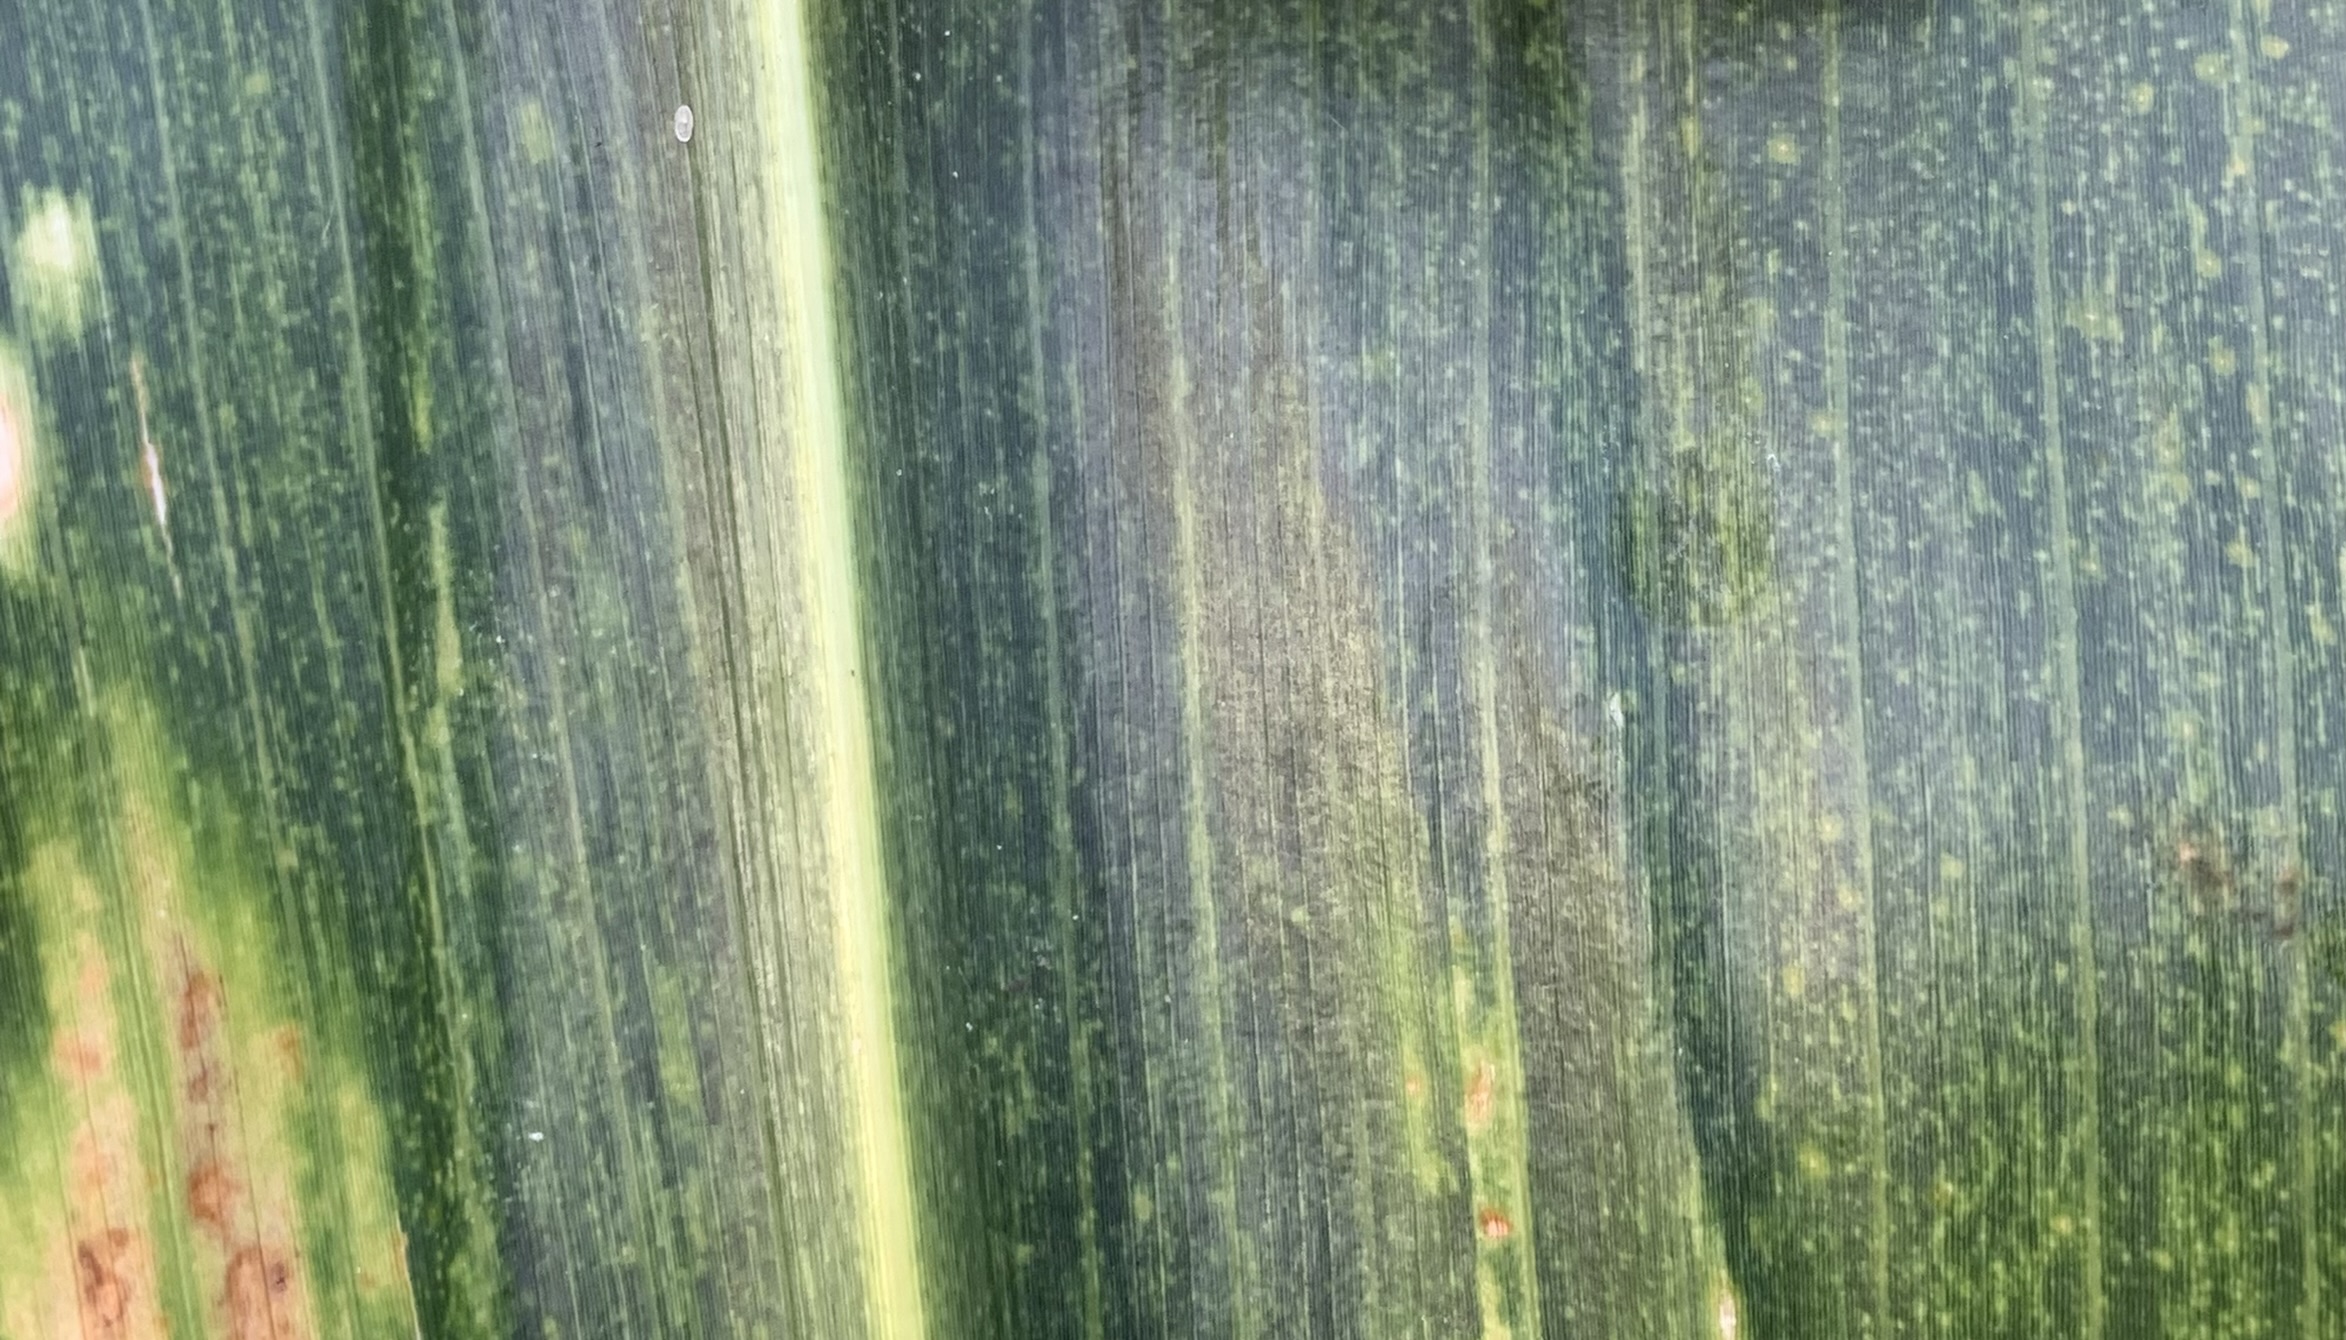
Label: MLN